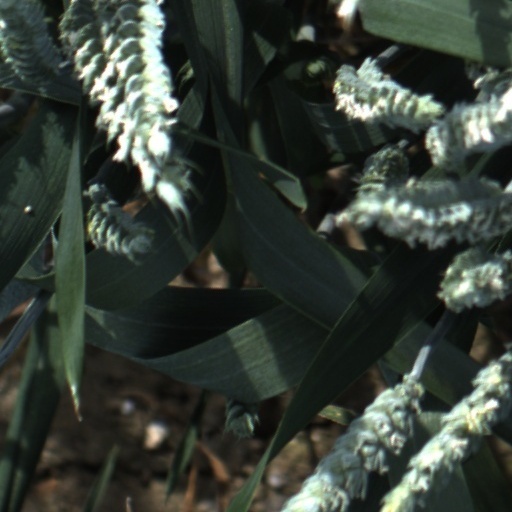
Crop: wheat